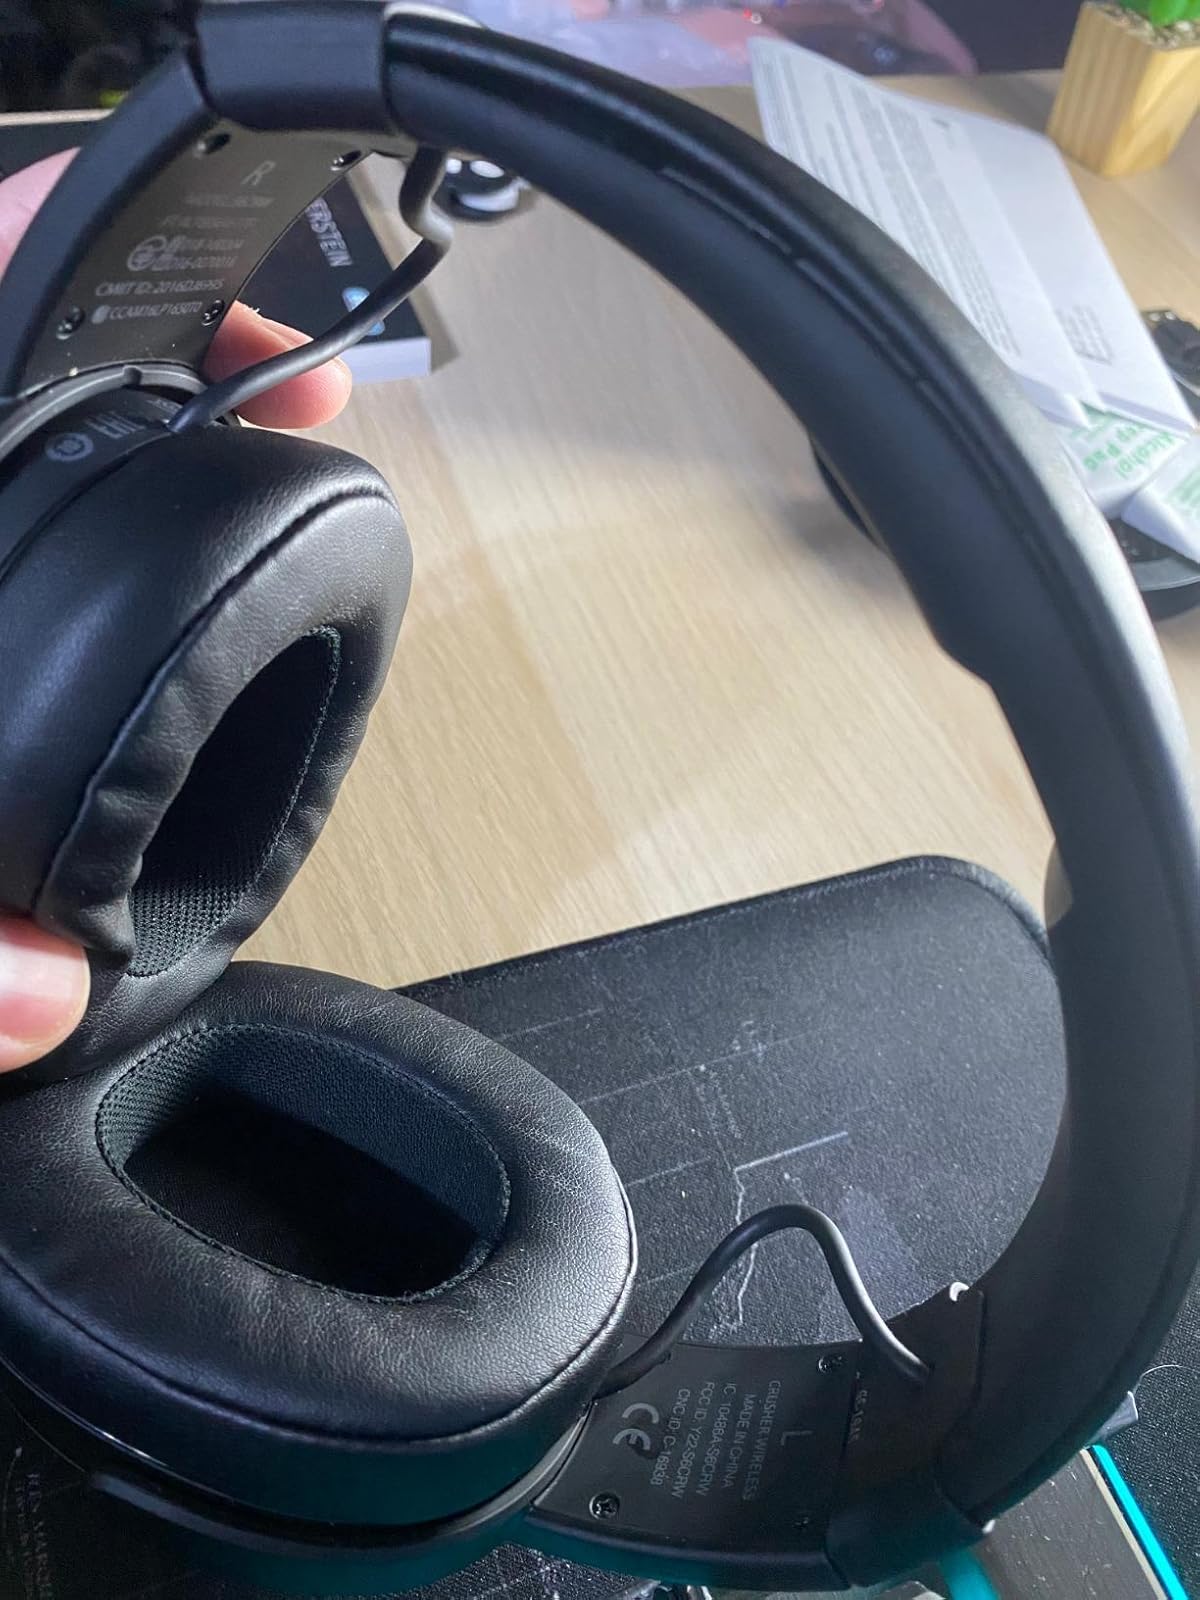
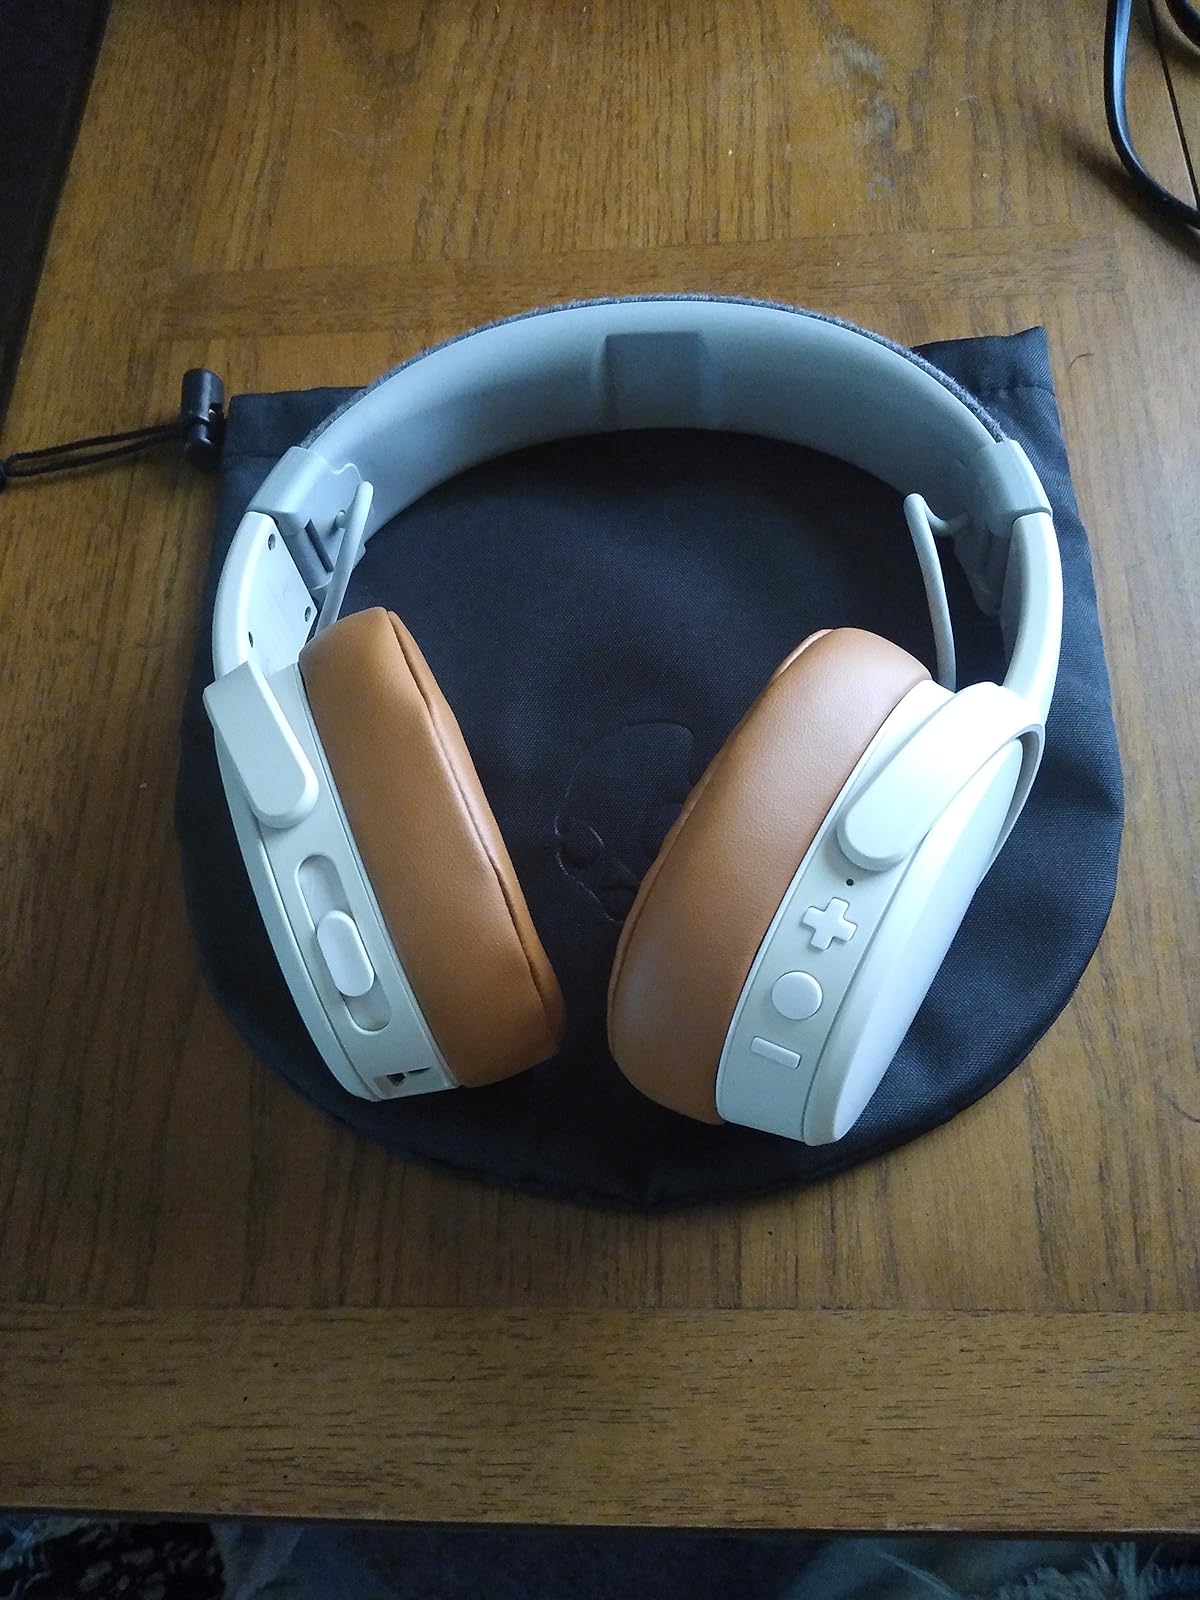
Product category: headphones
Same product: no